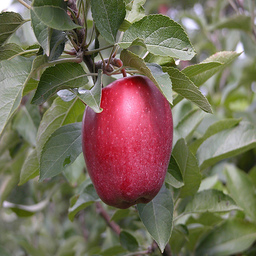
Label: Apple